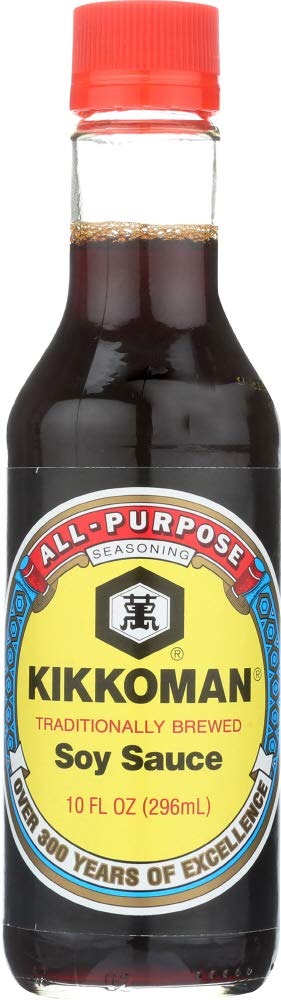
Item Name: Kikkoman Soy Sauce 10 oz. (3-Pack)
Value: 3.0
Unit: Count

Price: 6.115